Gaza Strip

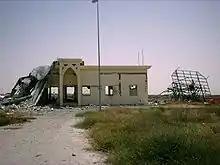
A damaged part of the Yasser Arafat International Airport, 2002

Facing mounting international pressure, Egypt lessened the restrictions starting in June 2010, when the Rafah border crossing from Egypt to Gaza was partially opened by Egypt. Egypt's foreign ministry said that the crossing would remain open mainly for people, but not for supplies.